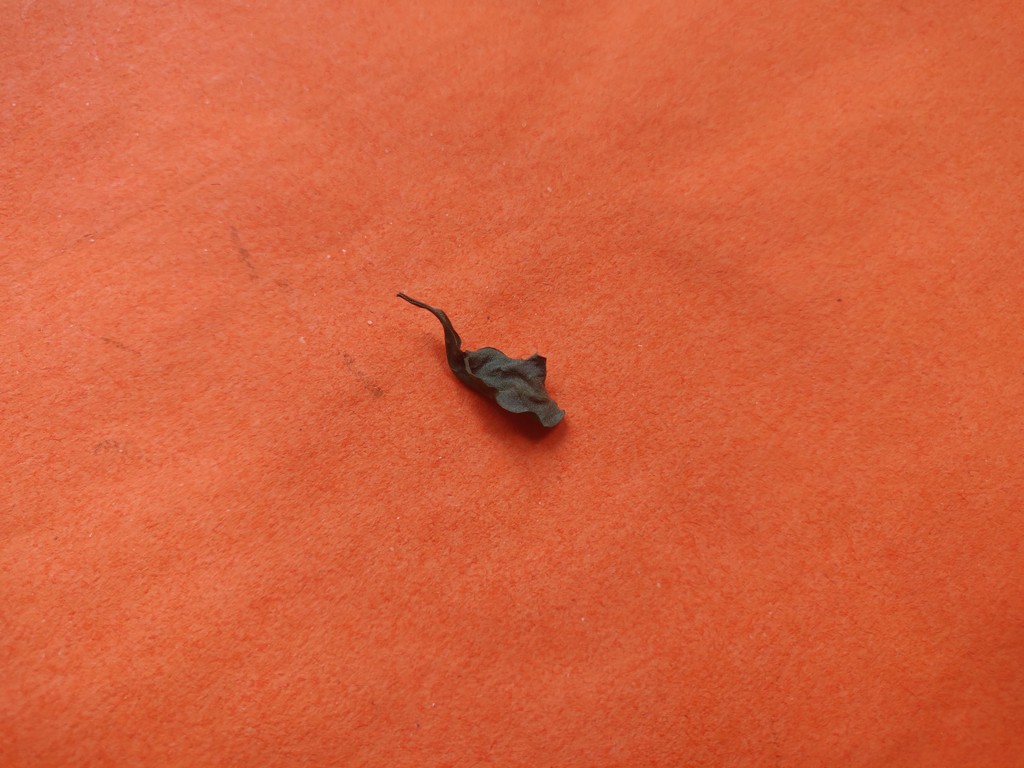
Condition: Dried
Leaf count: single
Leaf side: unknown